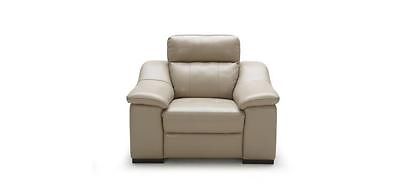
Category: sofa